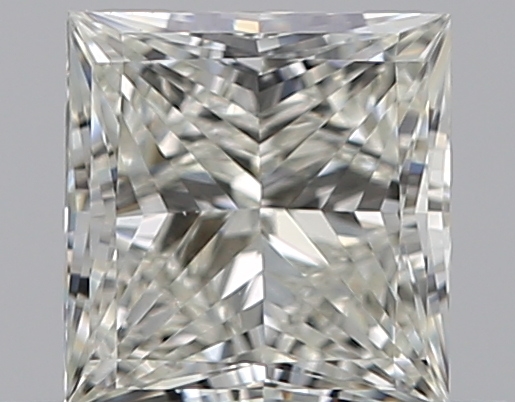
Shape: princess
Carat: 0.5
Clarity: VS1
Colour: J
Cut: VG
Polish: EX
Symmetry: VG
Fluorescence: F
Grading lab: GIA
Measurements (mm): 4.52 x 4.35 x 2.83